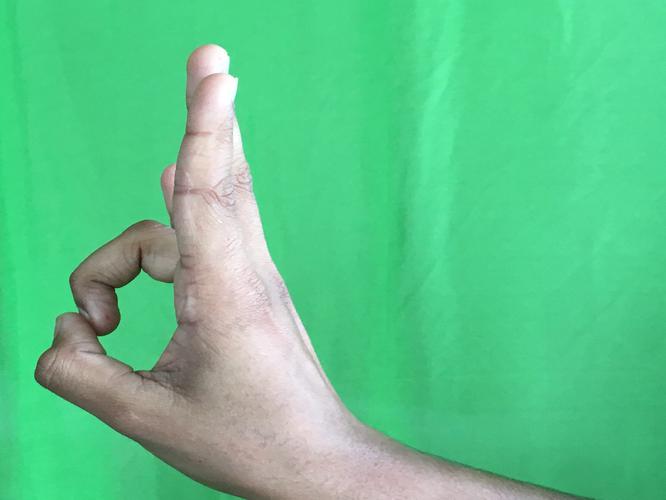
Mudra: Mayura
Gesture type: single_hand